Marcia Croker Noyes

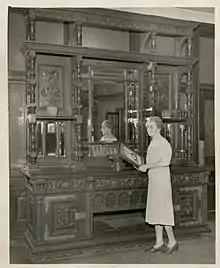
Marcia Crocker Noyes with the Osler sideboard

Noyes wanted to write the history of the MLA once she retired from full-time work at the Faculty, but her health was beginning to fail. She had an increasingly painful back condition that required her to wear a brace and she had suffered a serious burn on her shoulder, possibly from her summers spent running a summer camp, Camp Seyon (Noyes spelled backwards), for young ladies in the Adirondack Mountains.